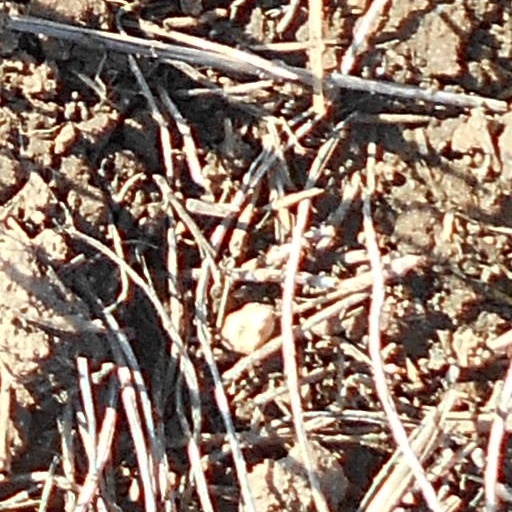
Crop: wheat